Answer in natural language. Considering the relative positions, is black leather armchair (marked B) to the left or right of blue two-seater sofa with green and blue cushions (marked C)? Choose between the following options: left or right
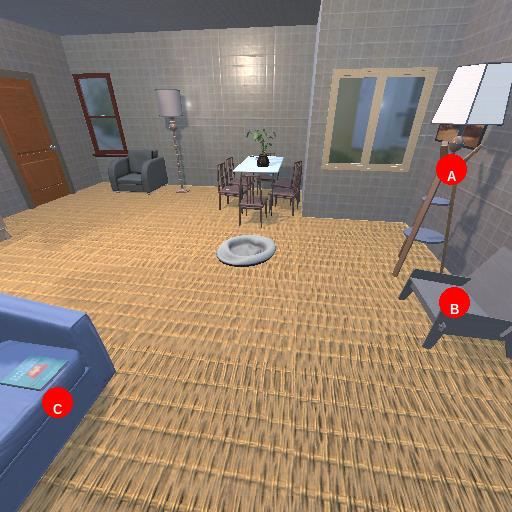
<answer>right</answer>